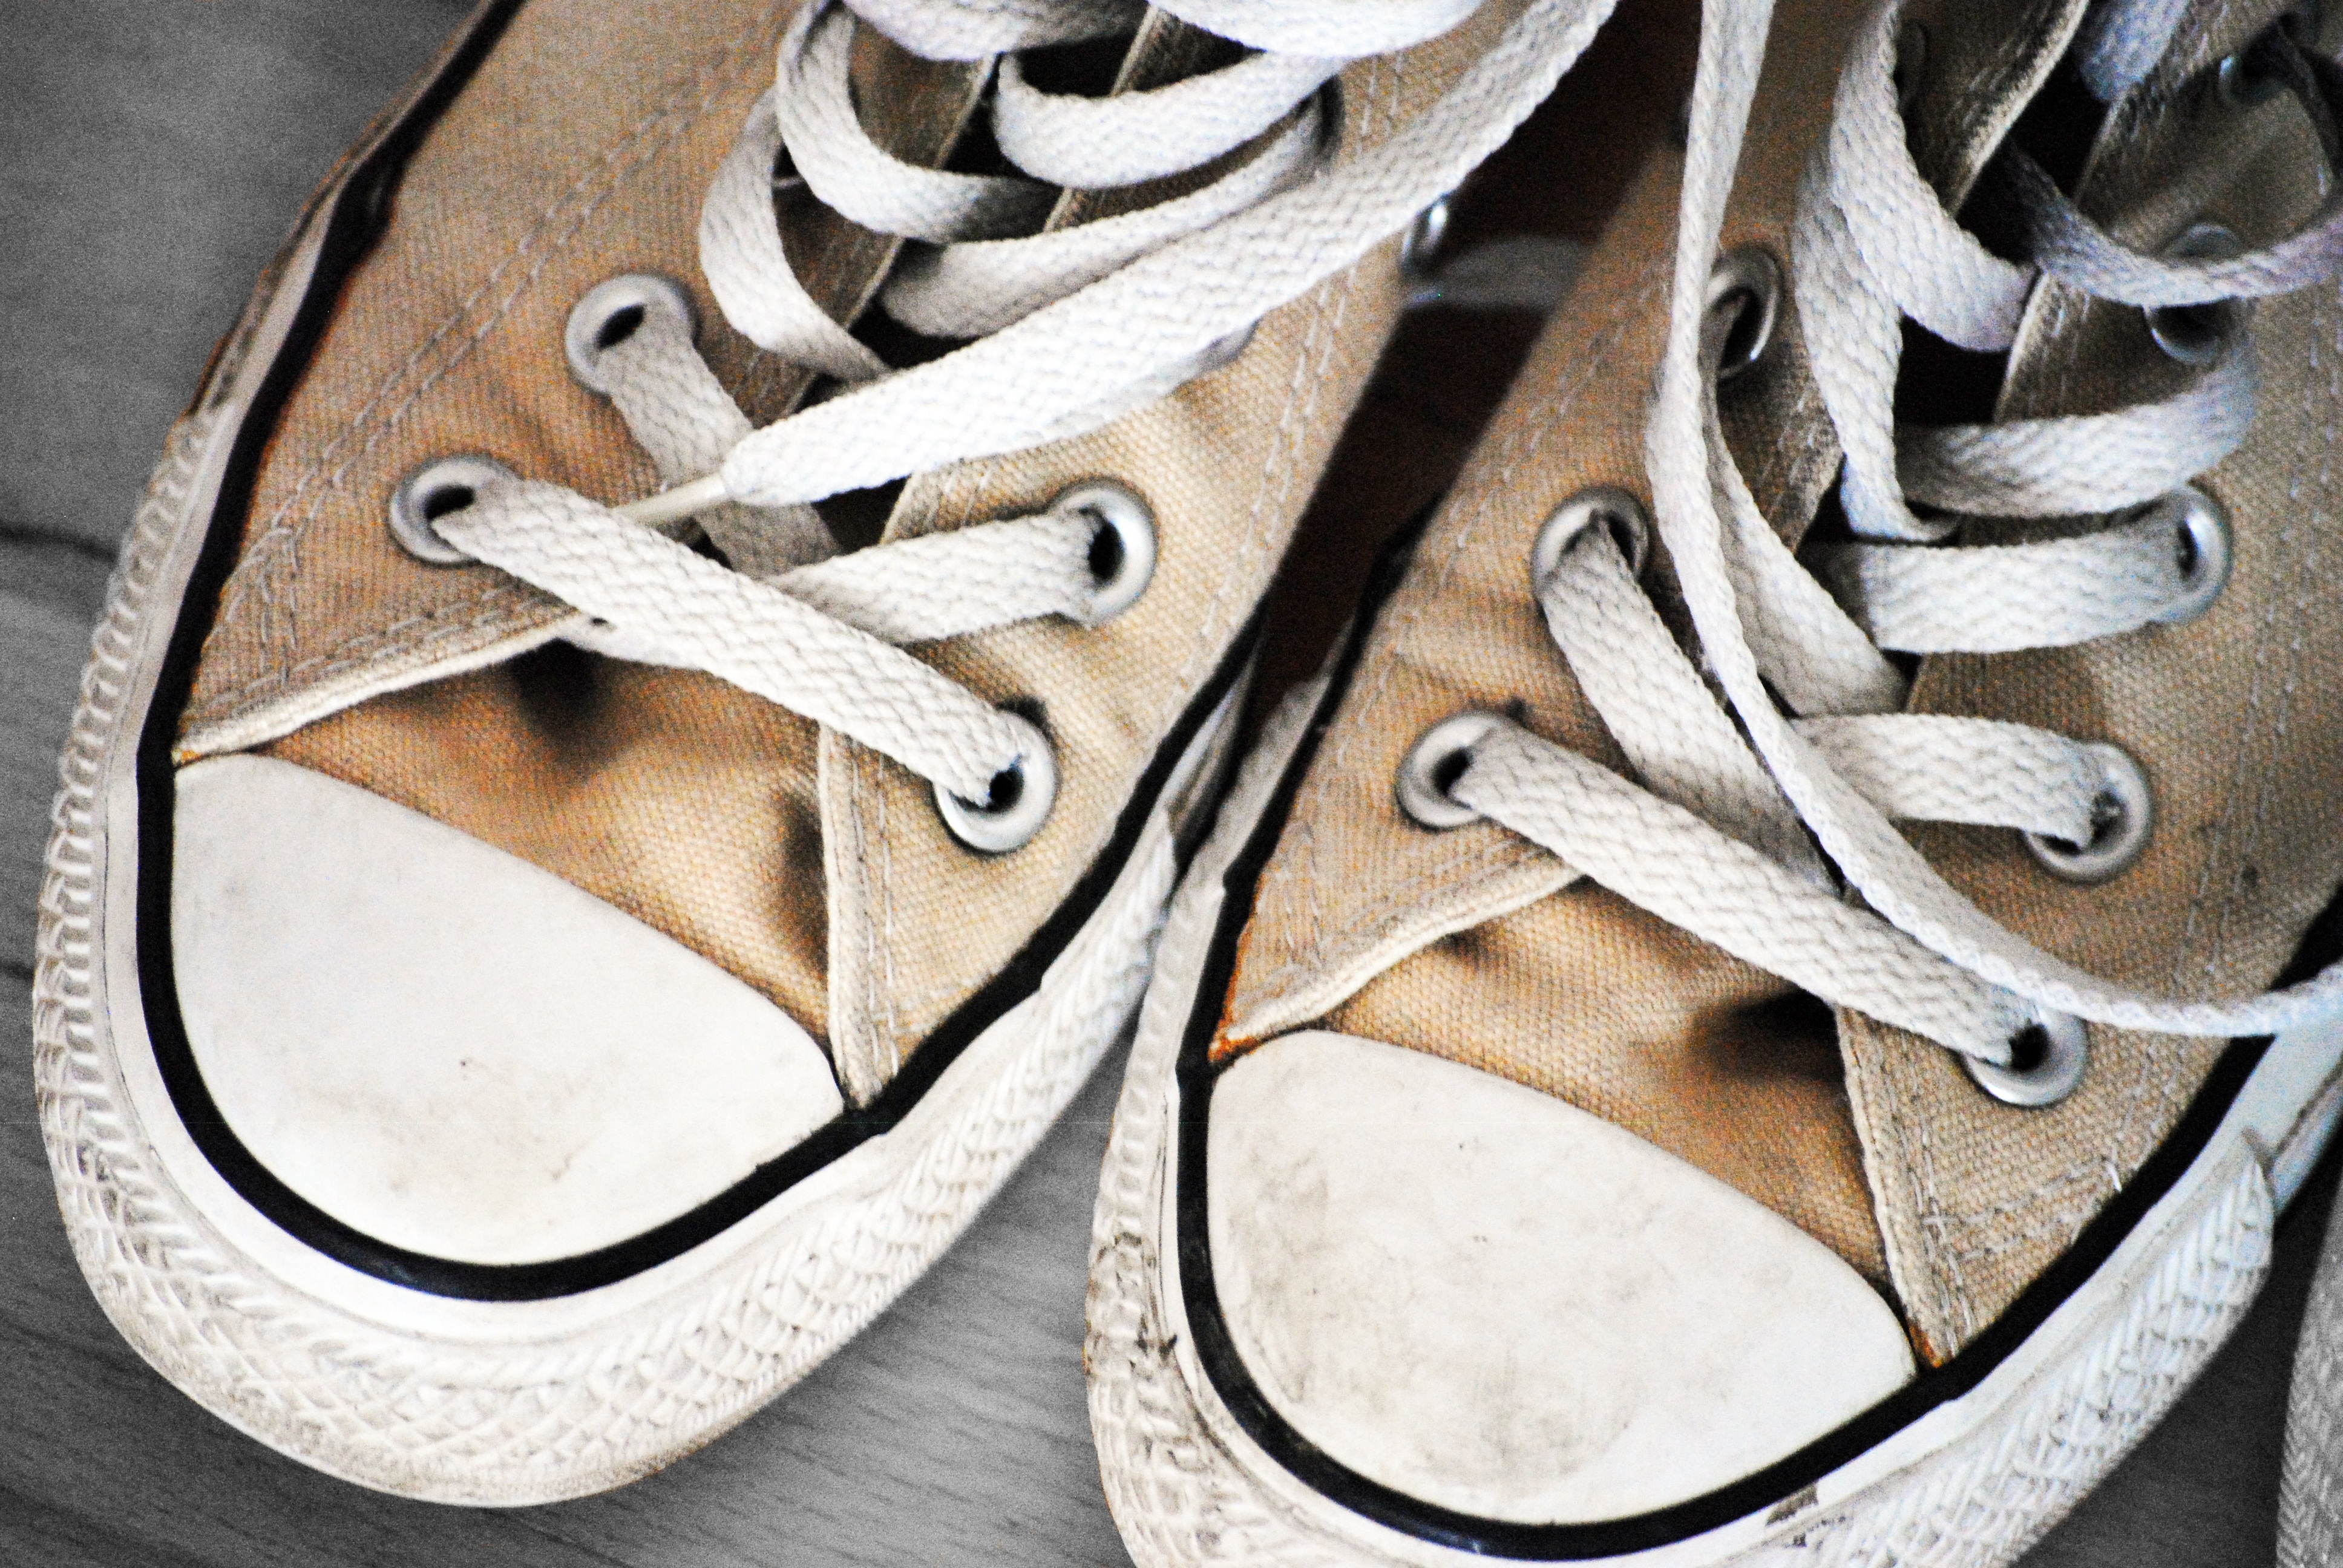
shoe, wood, white, wheel, sneaker, leisure, shoelace, shoes, sneakers, converse, footwear, cult, chuck's